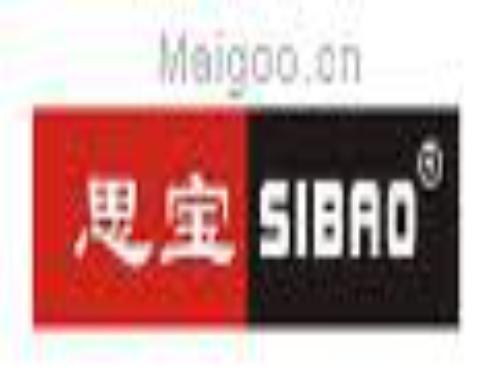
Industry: Necessities